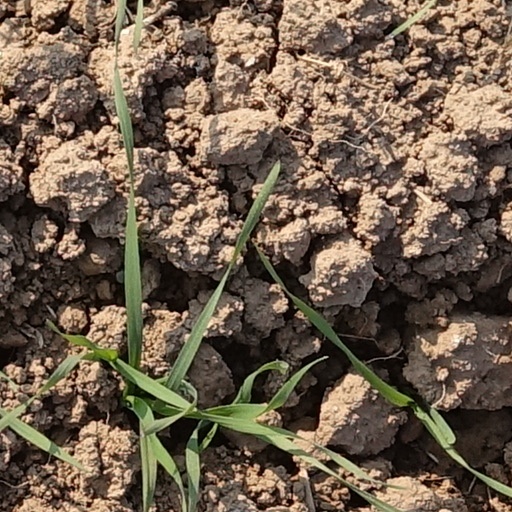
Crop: wheat